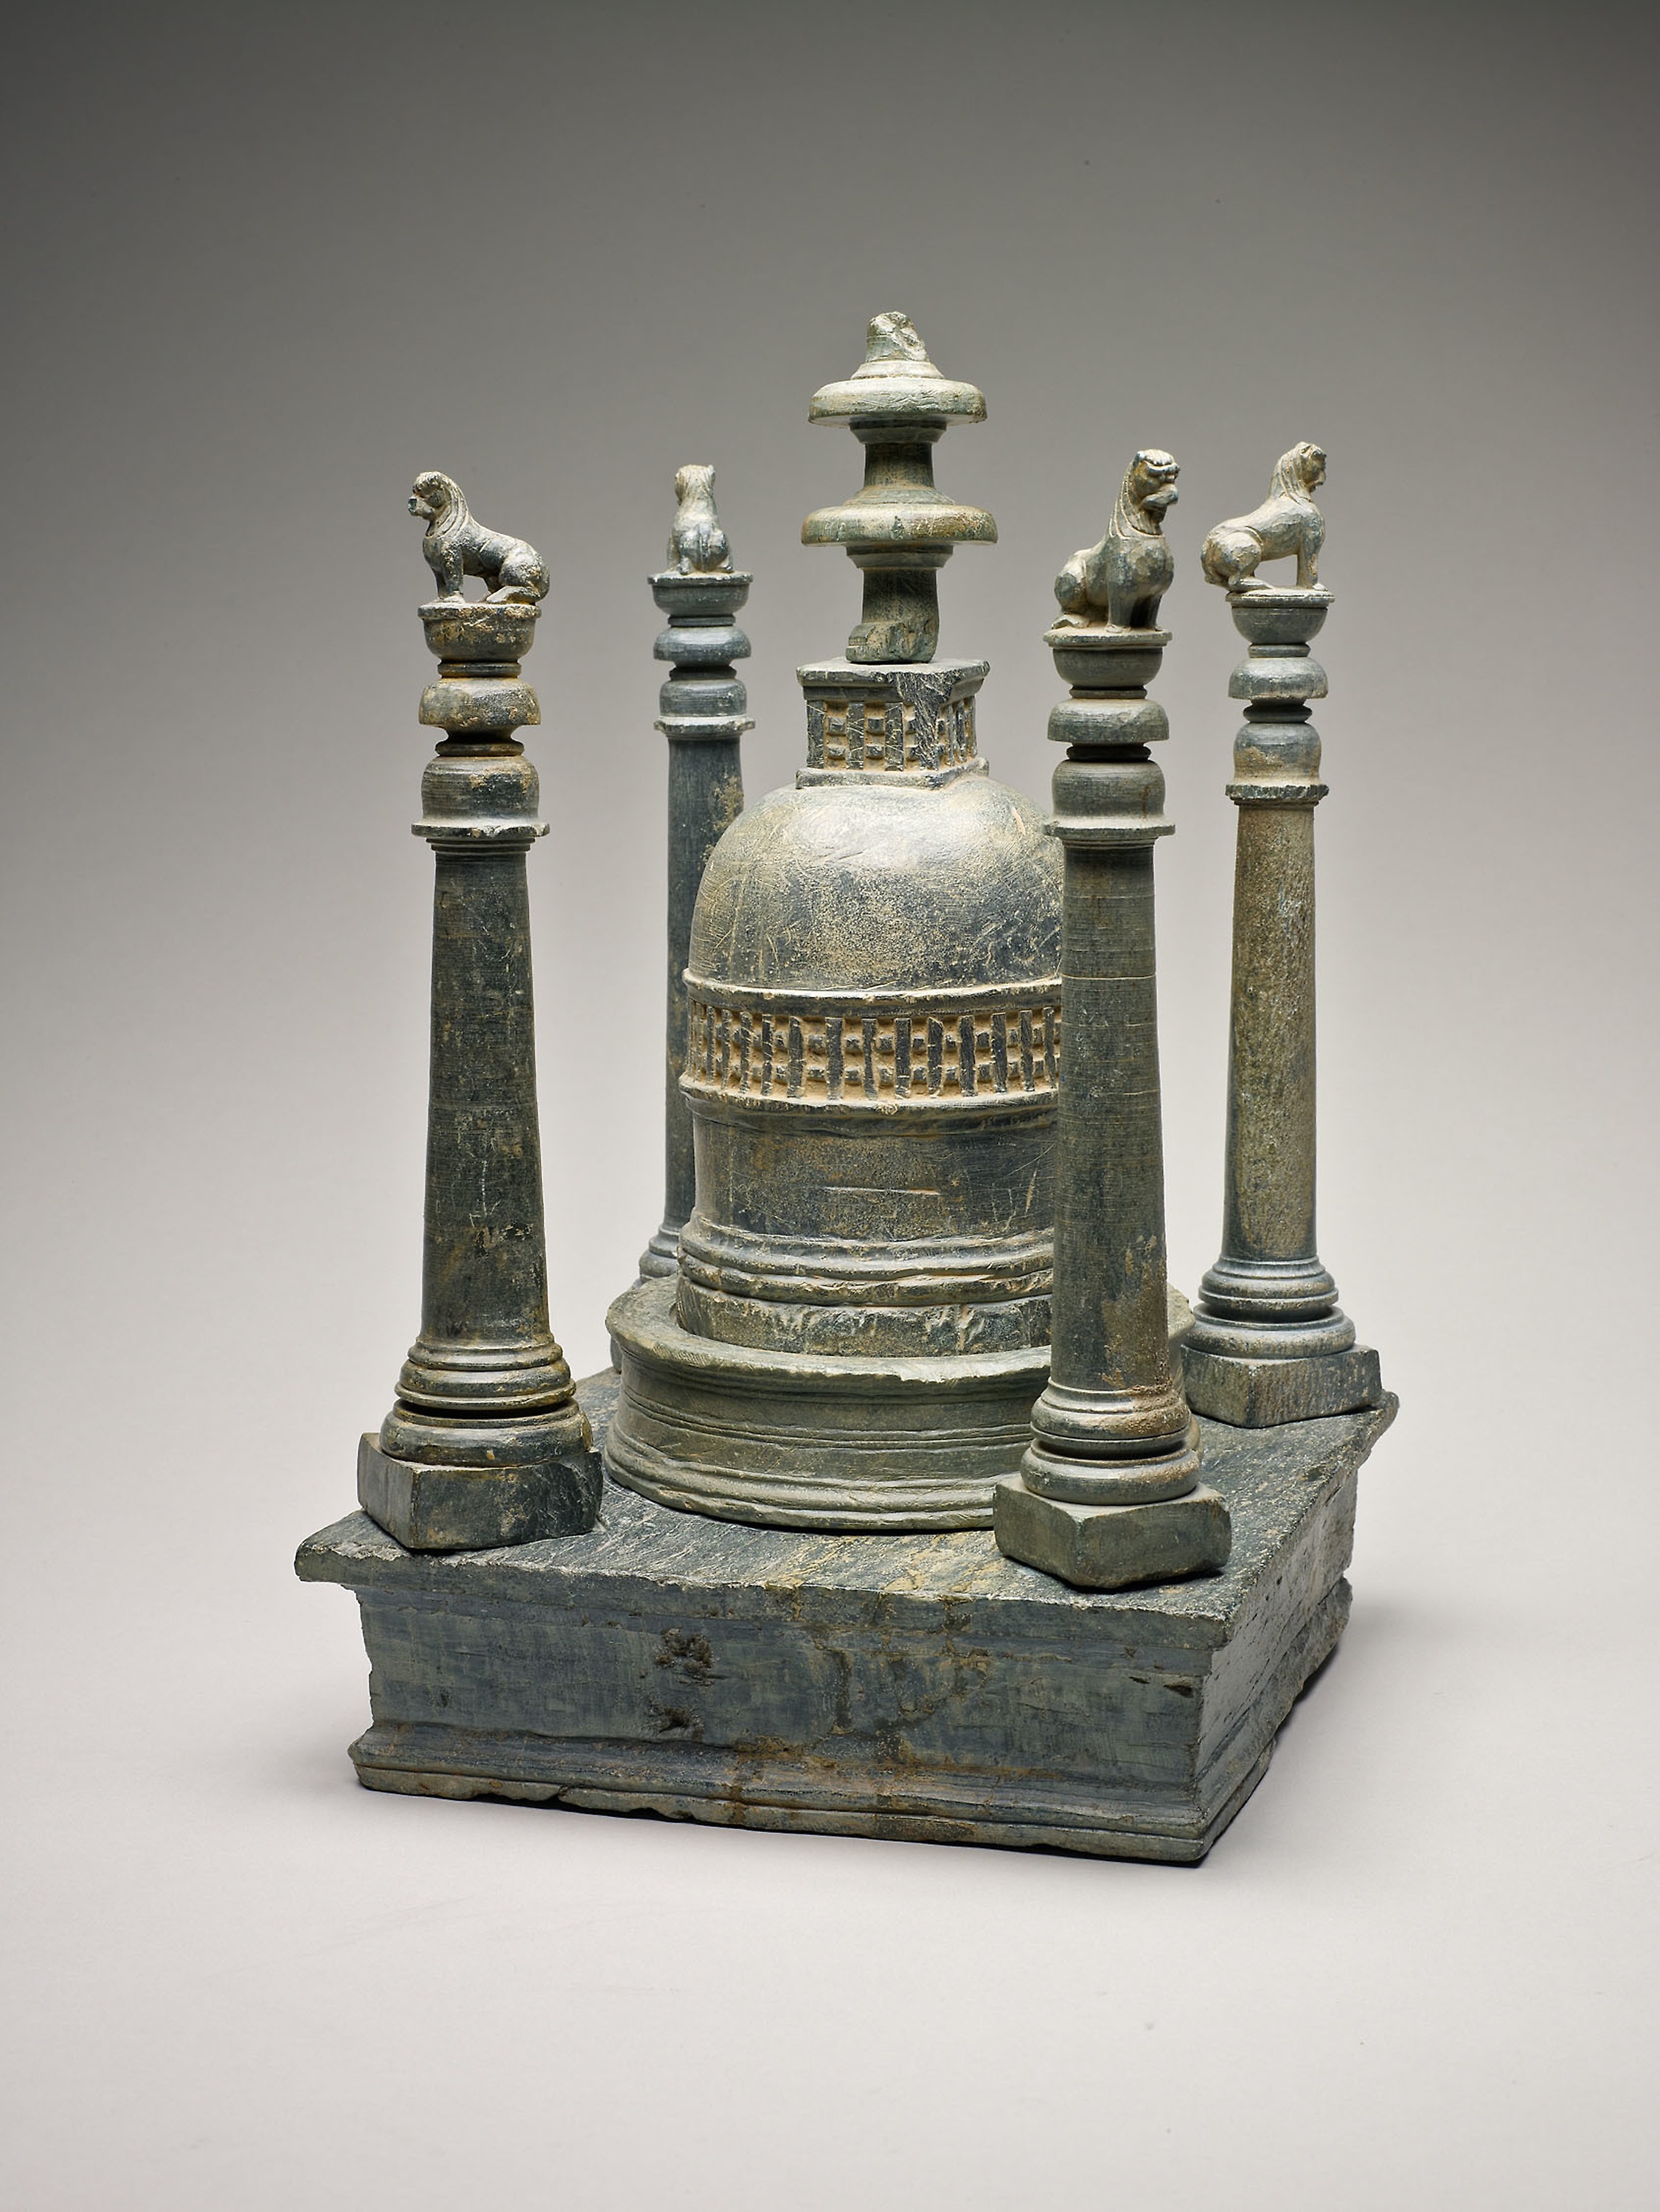
ancient history, sculpture, stone carving, artifact, monument, memorial, carving, board game